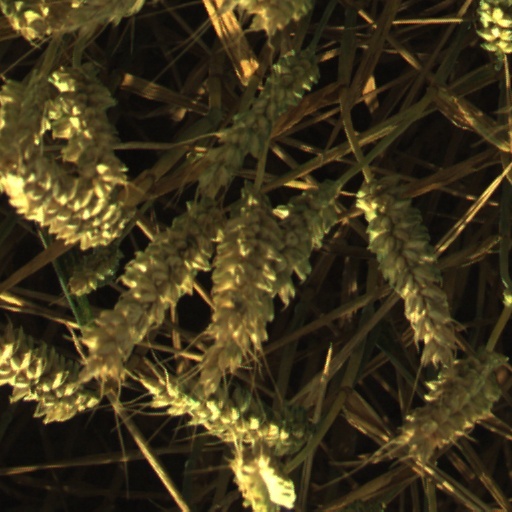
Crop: wheat